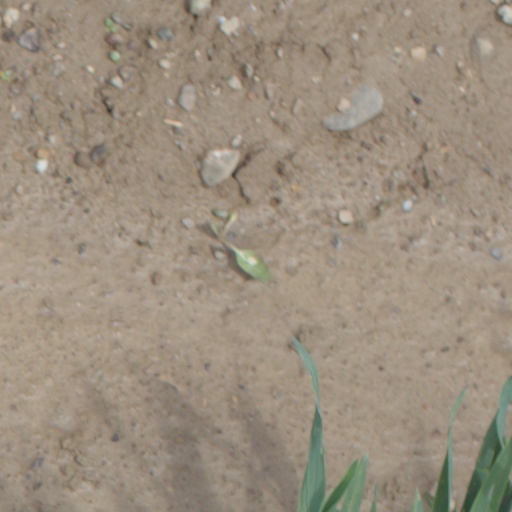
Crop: wheat